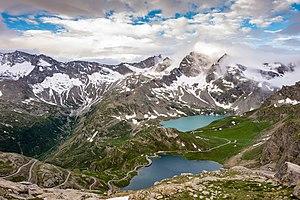
Le parc national du Grand-Paradis se trouve entre le Piémont et la Vallée d'Aoste, en Italie, à la frontière de la France.